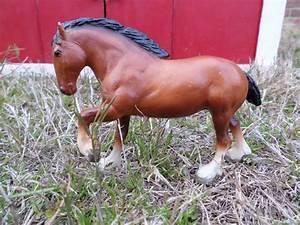
horse